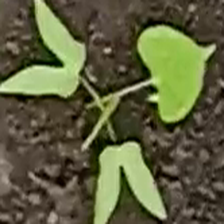
Weed species: Obscure_morning _glory(Ipomoea obscura)